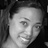
Emotion: happy